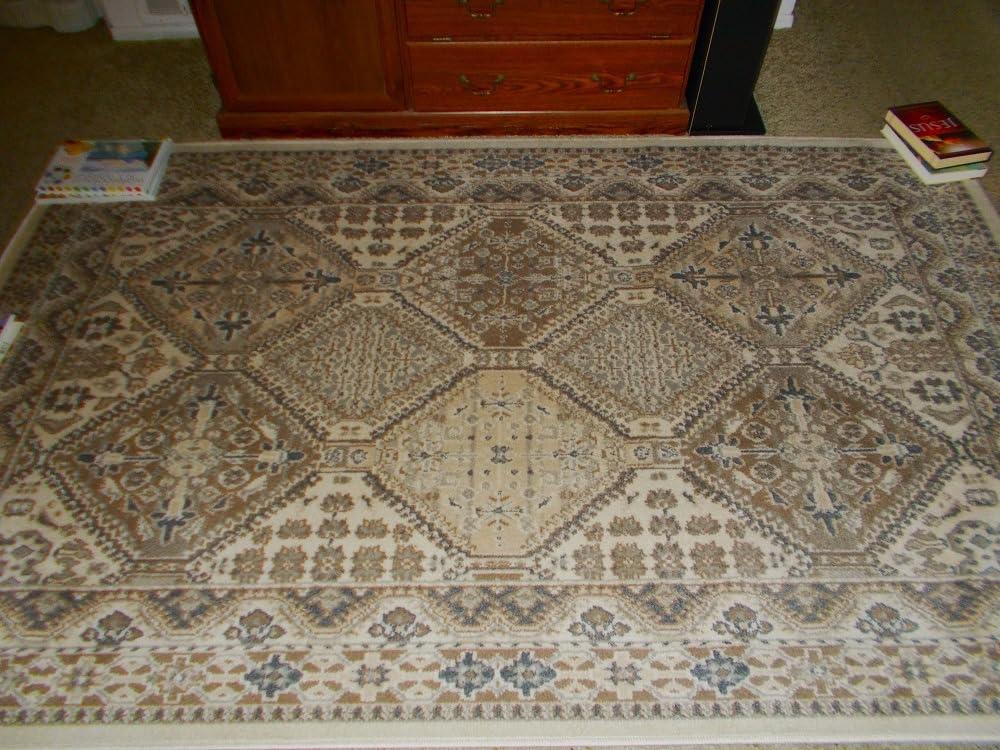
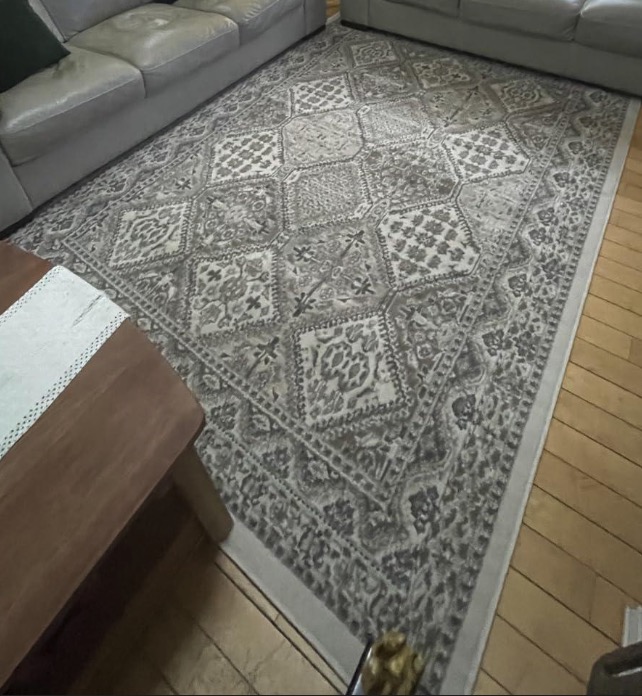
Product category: misc
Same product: yes